Funeral Sentences and Music for the Funeral of Queen Mary

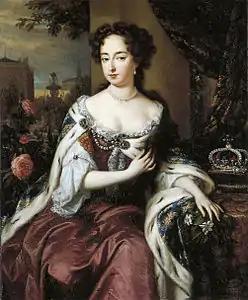
Queen Mary II in 1685, by Jan Verkolje. National Portrait Gallery, London

The English composer Henry Purcell wrote funeral music that includes his Funeral Sentences and the later Music for the Funeral of Queen Mary, Z. 860. Two of the funeral sentences, "Man that is born of a woman" Z. 27 and "In the midst of life we are in death" Z. 17, survive in autograph score. The "Music for the Funeral of Queen Mary" comprises the March and Canzona Z. 780 and the funeral sentence "Thou knowest, Lord, the secrets of our hearts" Z. 58C. It was first performed at the funeral of Queen Mary II of England in March 1695. Purcell's setting of "Thou knowest, Lord" was performed at his own funeral in November of the same year. In modern performances the March, Canzona and three funeral sentences are often combined as Purcell's Funeral Sentences, Z. 860.